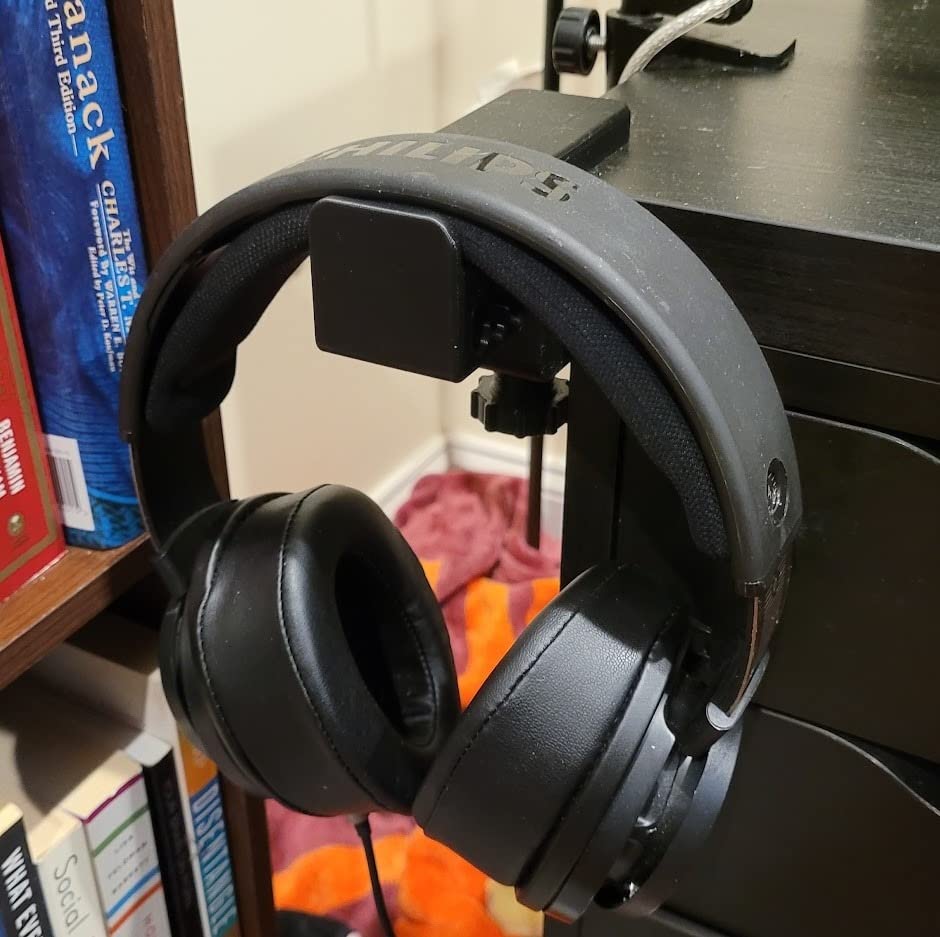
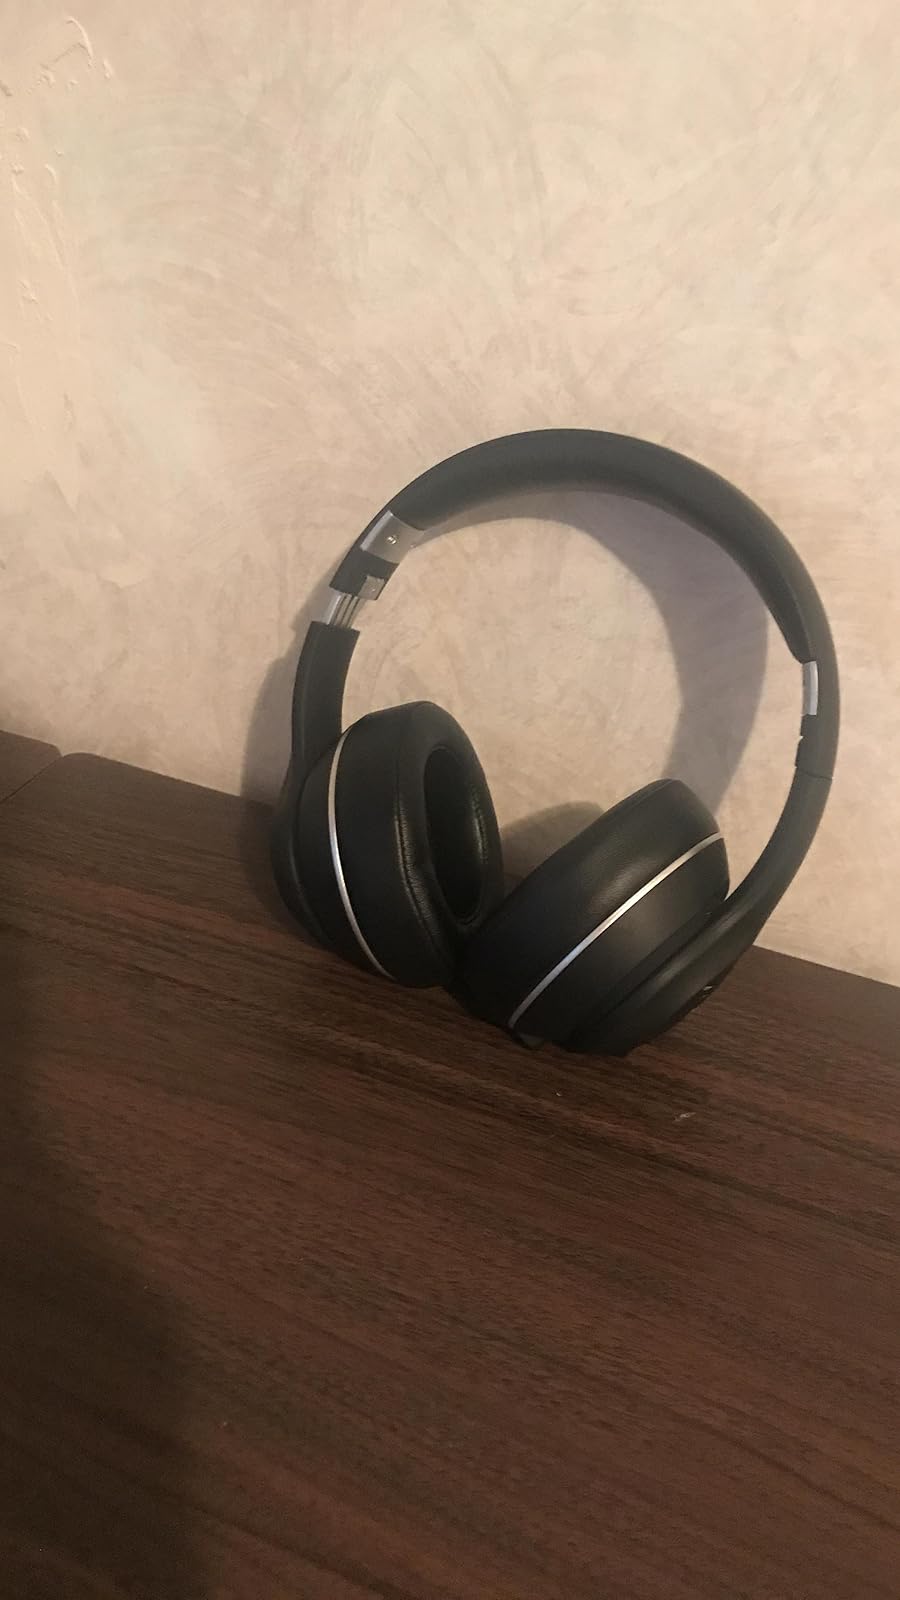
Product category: headphones
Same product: no